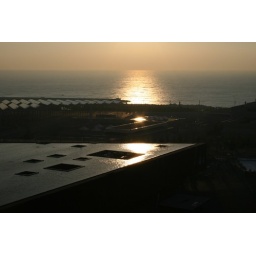
Sunrise from my bathroom window in Barcelona